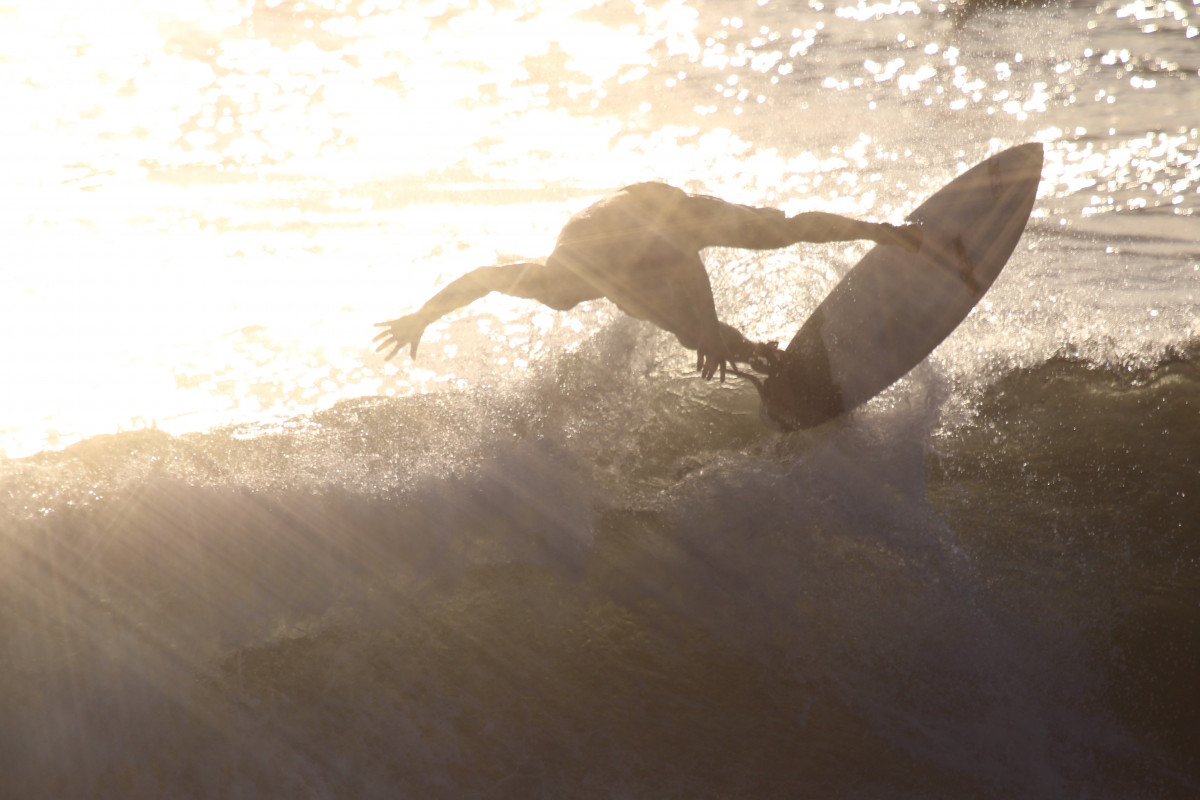
Tags: sea, sand, photography, sunlight, morning